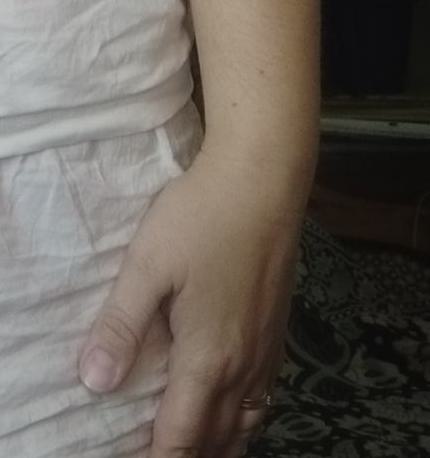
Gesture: no_gesture